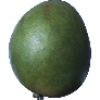
Label: mango